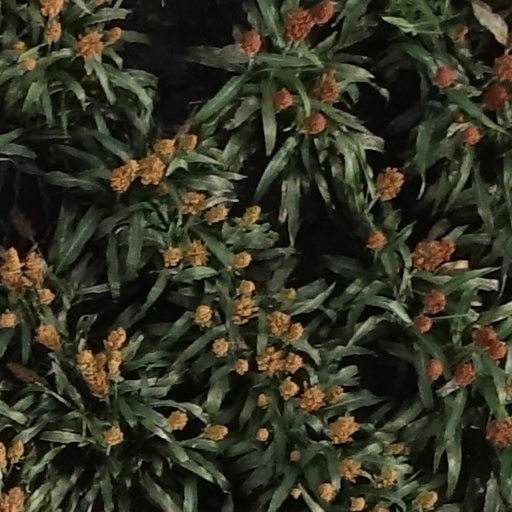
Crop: sorghum